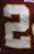
Number: 2